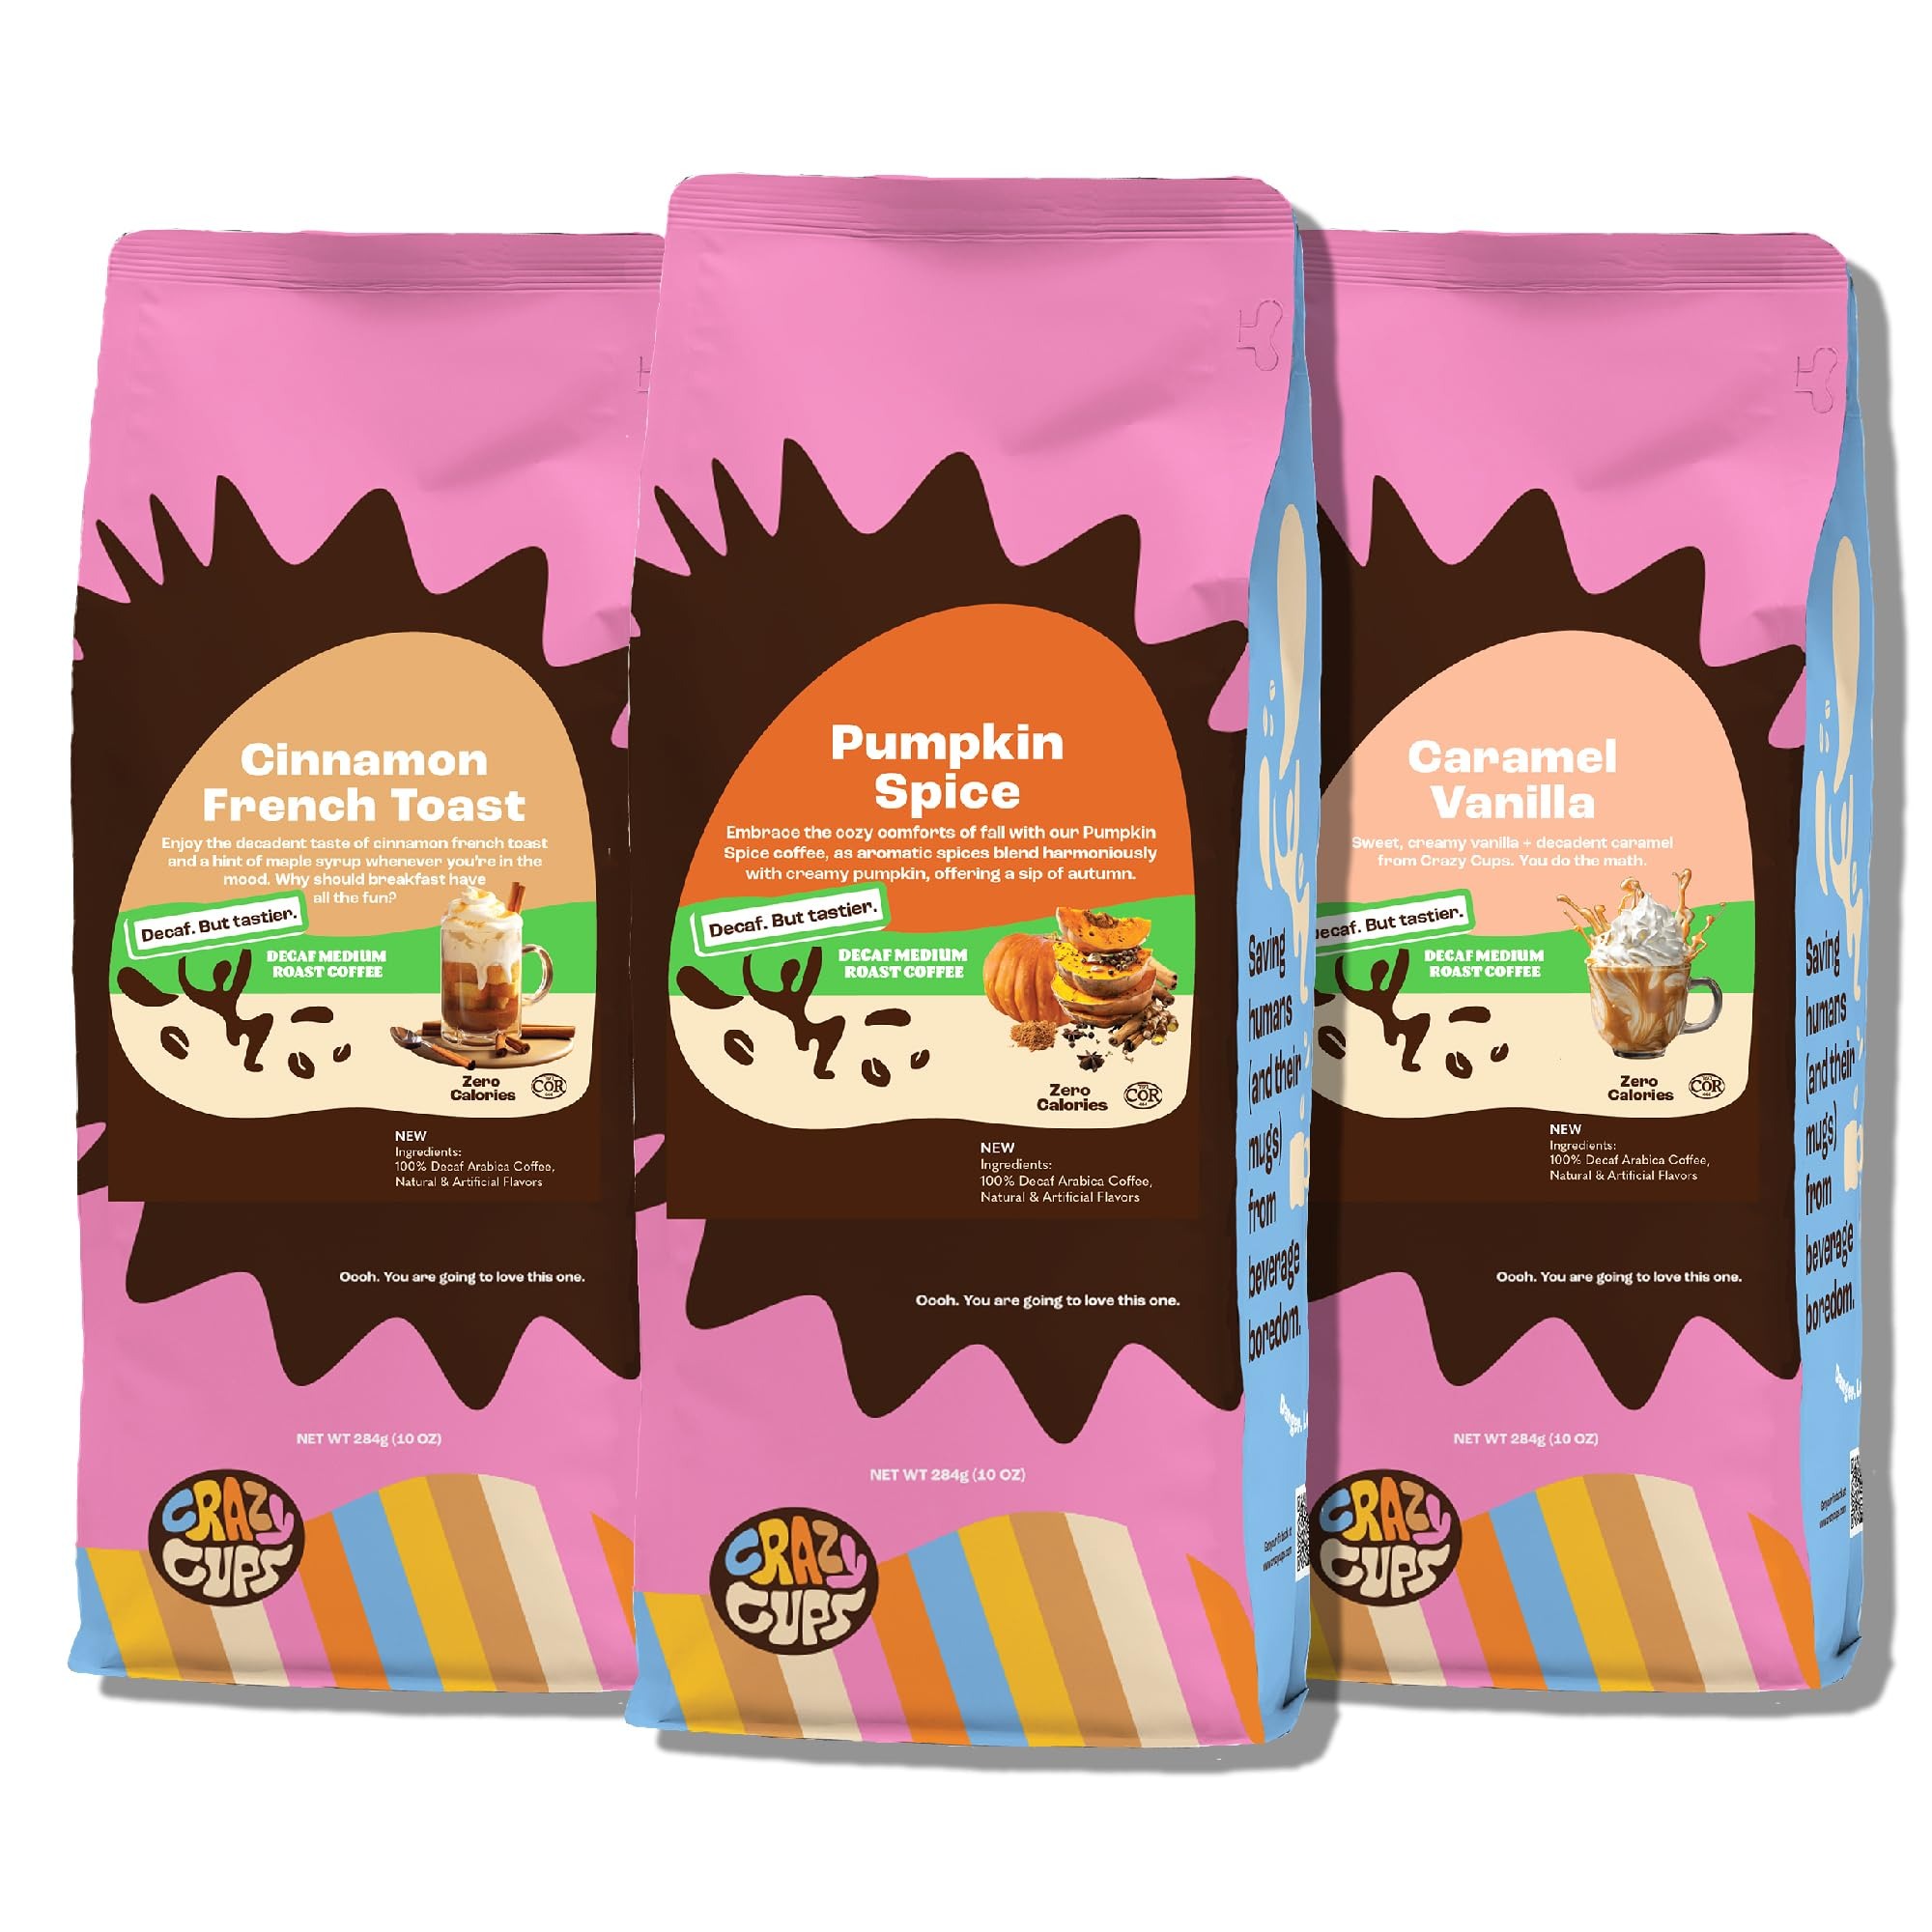
Item Name: Crazy Cups Decaf Flavored Ground Coffee Variety Pack, Includes Cinnamon French Toast, in 10 oz Bags, For Brewing Flavored Hot or Iced Decaf Coffee, Variety 3 Pack
Bullet Point 1: GREAT VARIETY OF DECAF GROUND COFFEE: This variety pack offers you the chance to try 3 unique flavored ground decaf coffee - Cinnamon French Toast, Caramel Vanilla, Pumpkin Caramel Spice
Bullet Point 2: DELICIOUS FLAVORED COFFEE: Stock up on flavored fresh ground coffees that deliver the intense taste you’ve been looking for without keeping you up at night. Crazy Cups produces some of the tastiest, most innovative flavored coffees available today
Bullet Point 3: NATURALLY FLAVORED WITHOUT ALLERGENS: Crazy Cups artisan roasted specialty coffee uses all natural flavors and no added sugar to deliver rich coffee taste and surprisingly bold flavors with each and every cup.
Bullet Point 4: A HEALTHY CHOICE: All Crazy Cups flavored ground coffees are calorie-free, gluten free, lactose free, non-dairy, sugar free, nut-free, vegan, kosher pareve, and do not contain any artificial sweeteners
Bullet Point 5: JOIN THE FLAVOR NATION: If you’re passionate about flavors, we invite you to join our Flavor Nation today and explore our more than 50 different flavors of Crazy Cups coffees, decafs, teas, ciders, and hot chocolates for K Cup brewers as well!
Value: 30.0
Unit: Ounce

Price: 26.24